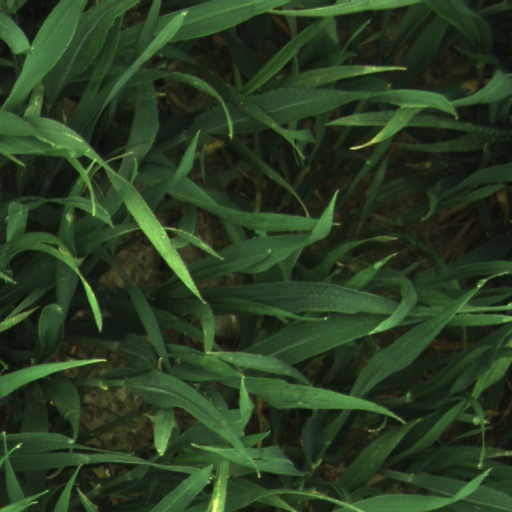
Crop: wheat